Passport

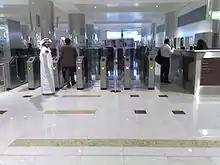
Passport control at Dubai International Airport

Eligibility for a passport varies by jurisdiction, although citizenship is a common prerequisite. However, a passport may be issued to individuals who do not have the status or full rights of citizenship, such as American or British nationals. Likewise, certain classes of individuals, such as diplomats and government officials, may be issued special passports that provide certain rights and privileges, such as immunity from arrest or prosecution.